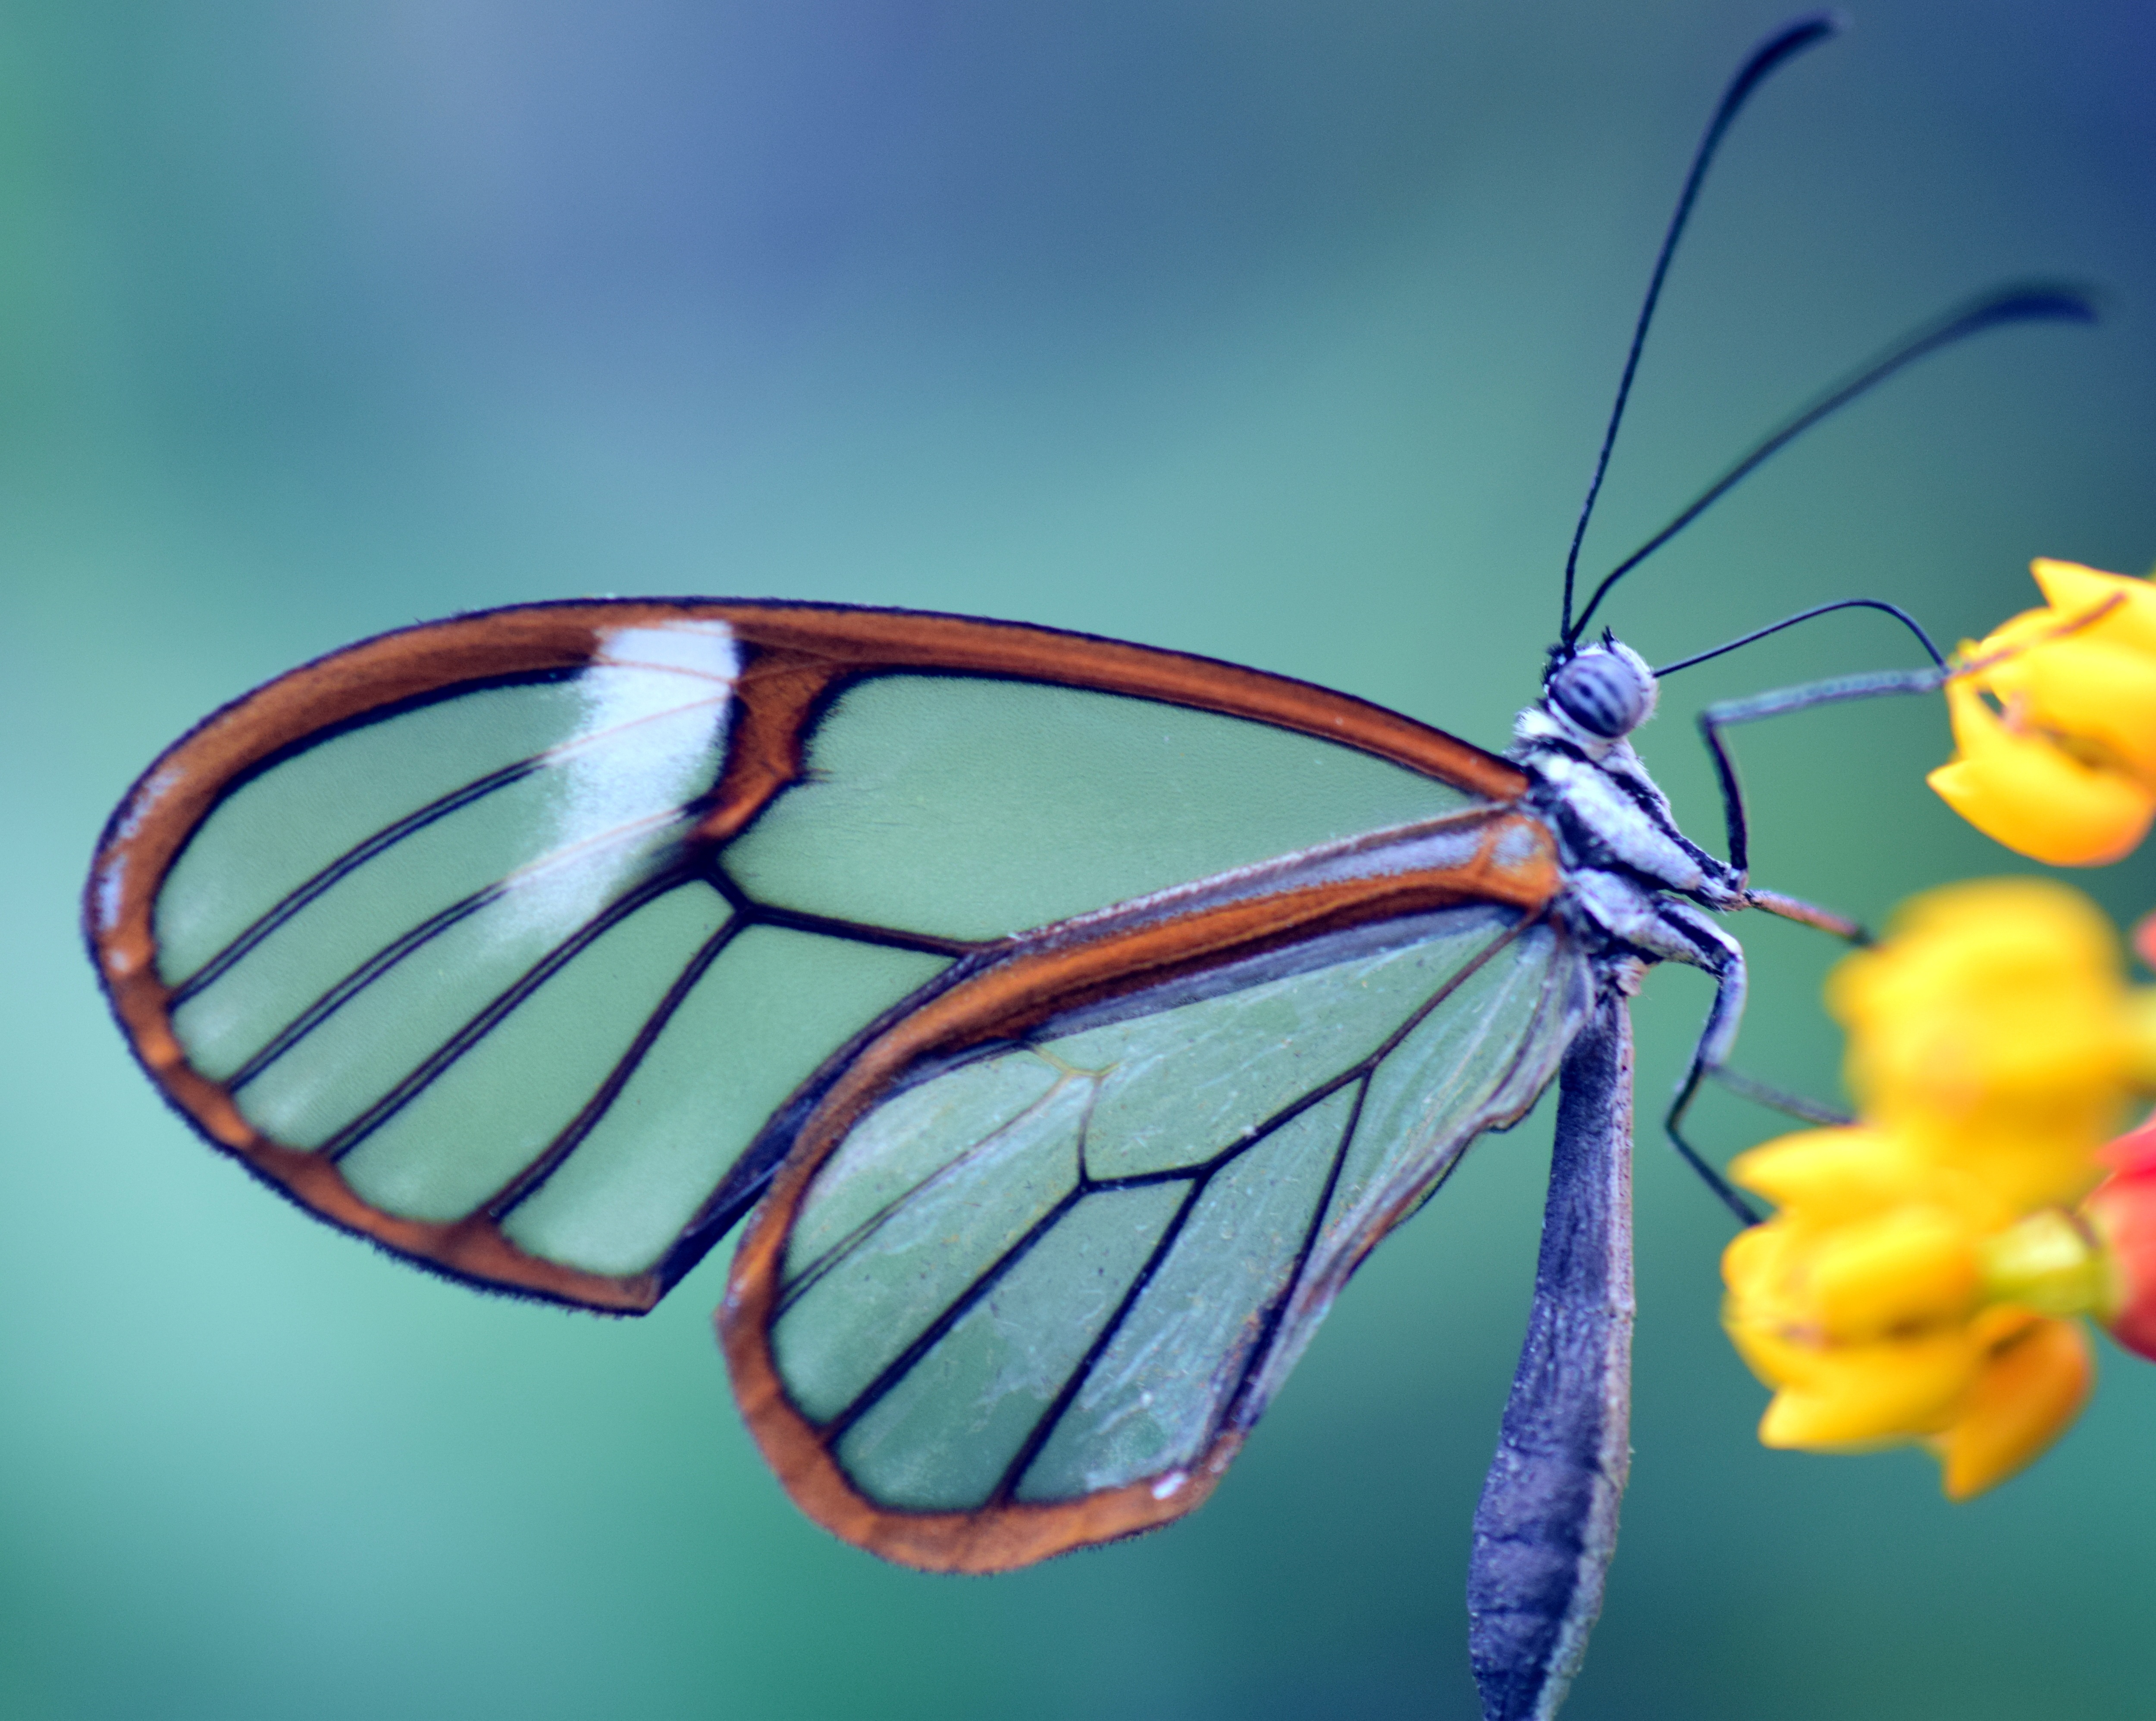
nature, wing, photography, flower, tropical, color, insect, blue, butterfly, close, fauna, invertebrate, close up, monarch butterfly, transparent, beautiful, tender, filigree, macro photography, arthropod, tropical butterfly, pollinator, greta oto, moths and butterflies, glass wings, glass falter